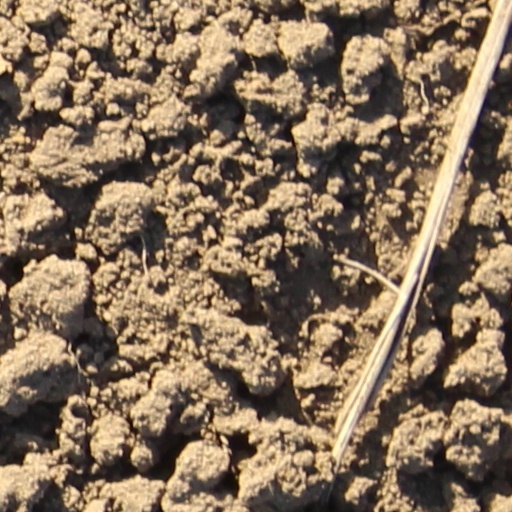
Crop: wheat